Ladislao Pazmany

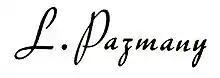
The Pazmany signature was used for over a half century in magazine articles, plans, books, in product PDFs and online in the website as a mark of professionalism.

When Pazmany received an AIAA award for Outstanding Technical Achievement in Aerospace Engineering in 1984, he was featured in Achiever magazine as a “man who has pursued for over four decades, aircraft designs of perfection.” He described his ambition as akin to a classic symphony: “the ultimate flight efficiencies blended with many components into a single machine.”